Nathaniel Hone the Younger

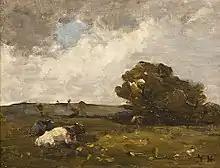
"Pastures at Malahide," (aka "Cattle at Malahide") by Nathaniel Hone, the younger

Hone's paintings which were completed in France have many similarities to those that he worked on to his country farm in Co. Dublin, but the finish is perhaps more polished and professional in the later Irish works. Hone produced many pictures at Malahide, County Dublin. One of his finest pieces is "Pastures at Malahide" (pictured). Cows in the foreground of the painting rest quietly grazing against the low horizon. This allows for a large amount of space to be given to the rich and dominating sky full of white cumulus clouds. The atmosphere is one of peace and tranquility, while being typically Irish with the feeling of impending rain.